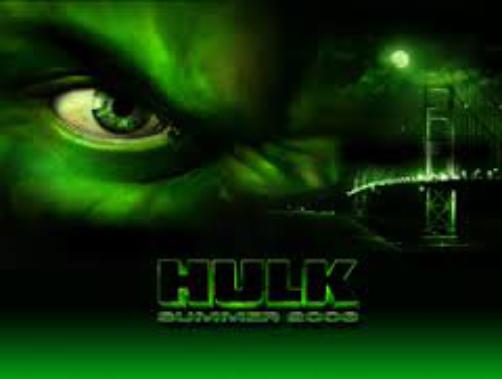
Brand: Hulk
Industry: Necessities